Filtration coefficient

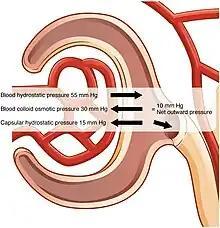
Net filtration pressure in glomerulus of the kidney

In physiology, filtration coefficient (Kf) is the product of a biological membrane's permeability to water and the surface area of the membrane. Typical units of Kf are mL/min/mmHg. The rate of filtration across the membrane is, by definition, the product of Kf and the net filtration pressure across the membrane. Kf is frequently applied to the glomerular capillaries, which filter water into Bowman's capsule to form urine. Typically, in an adult human, the net filtration pressure is 10mmHg and Kf 12.5mL/min/mmHg, giving a glomerular filtration rate (GFR) of 125mL/min. A decrease in Kf due to reduced number of glomeruli or reduced permeability will reduce the GFR at a given filtration pressure